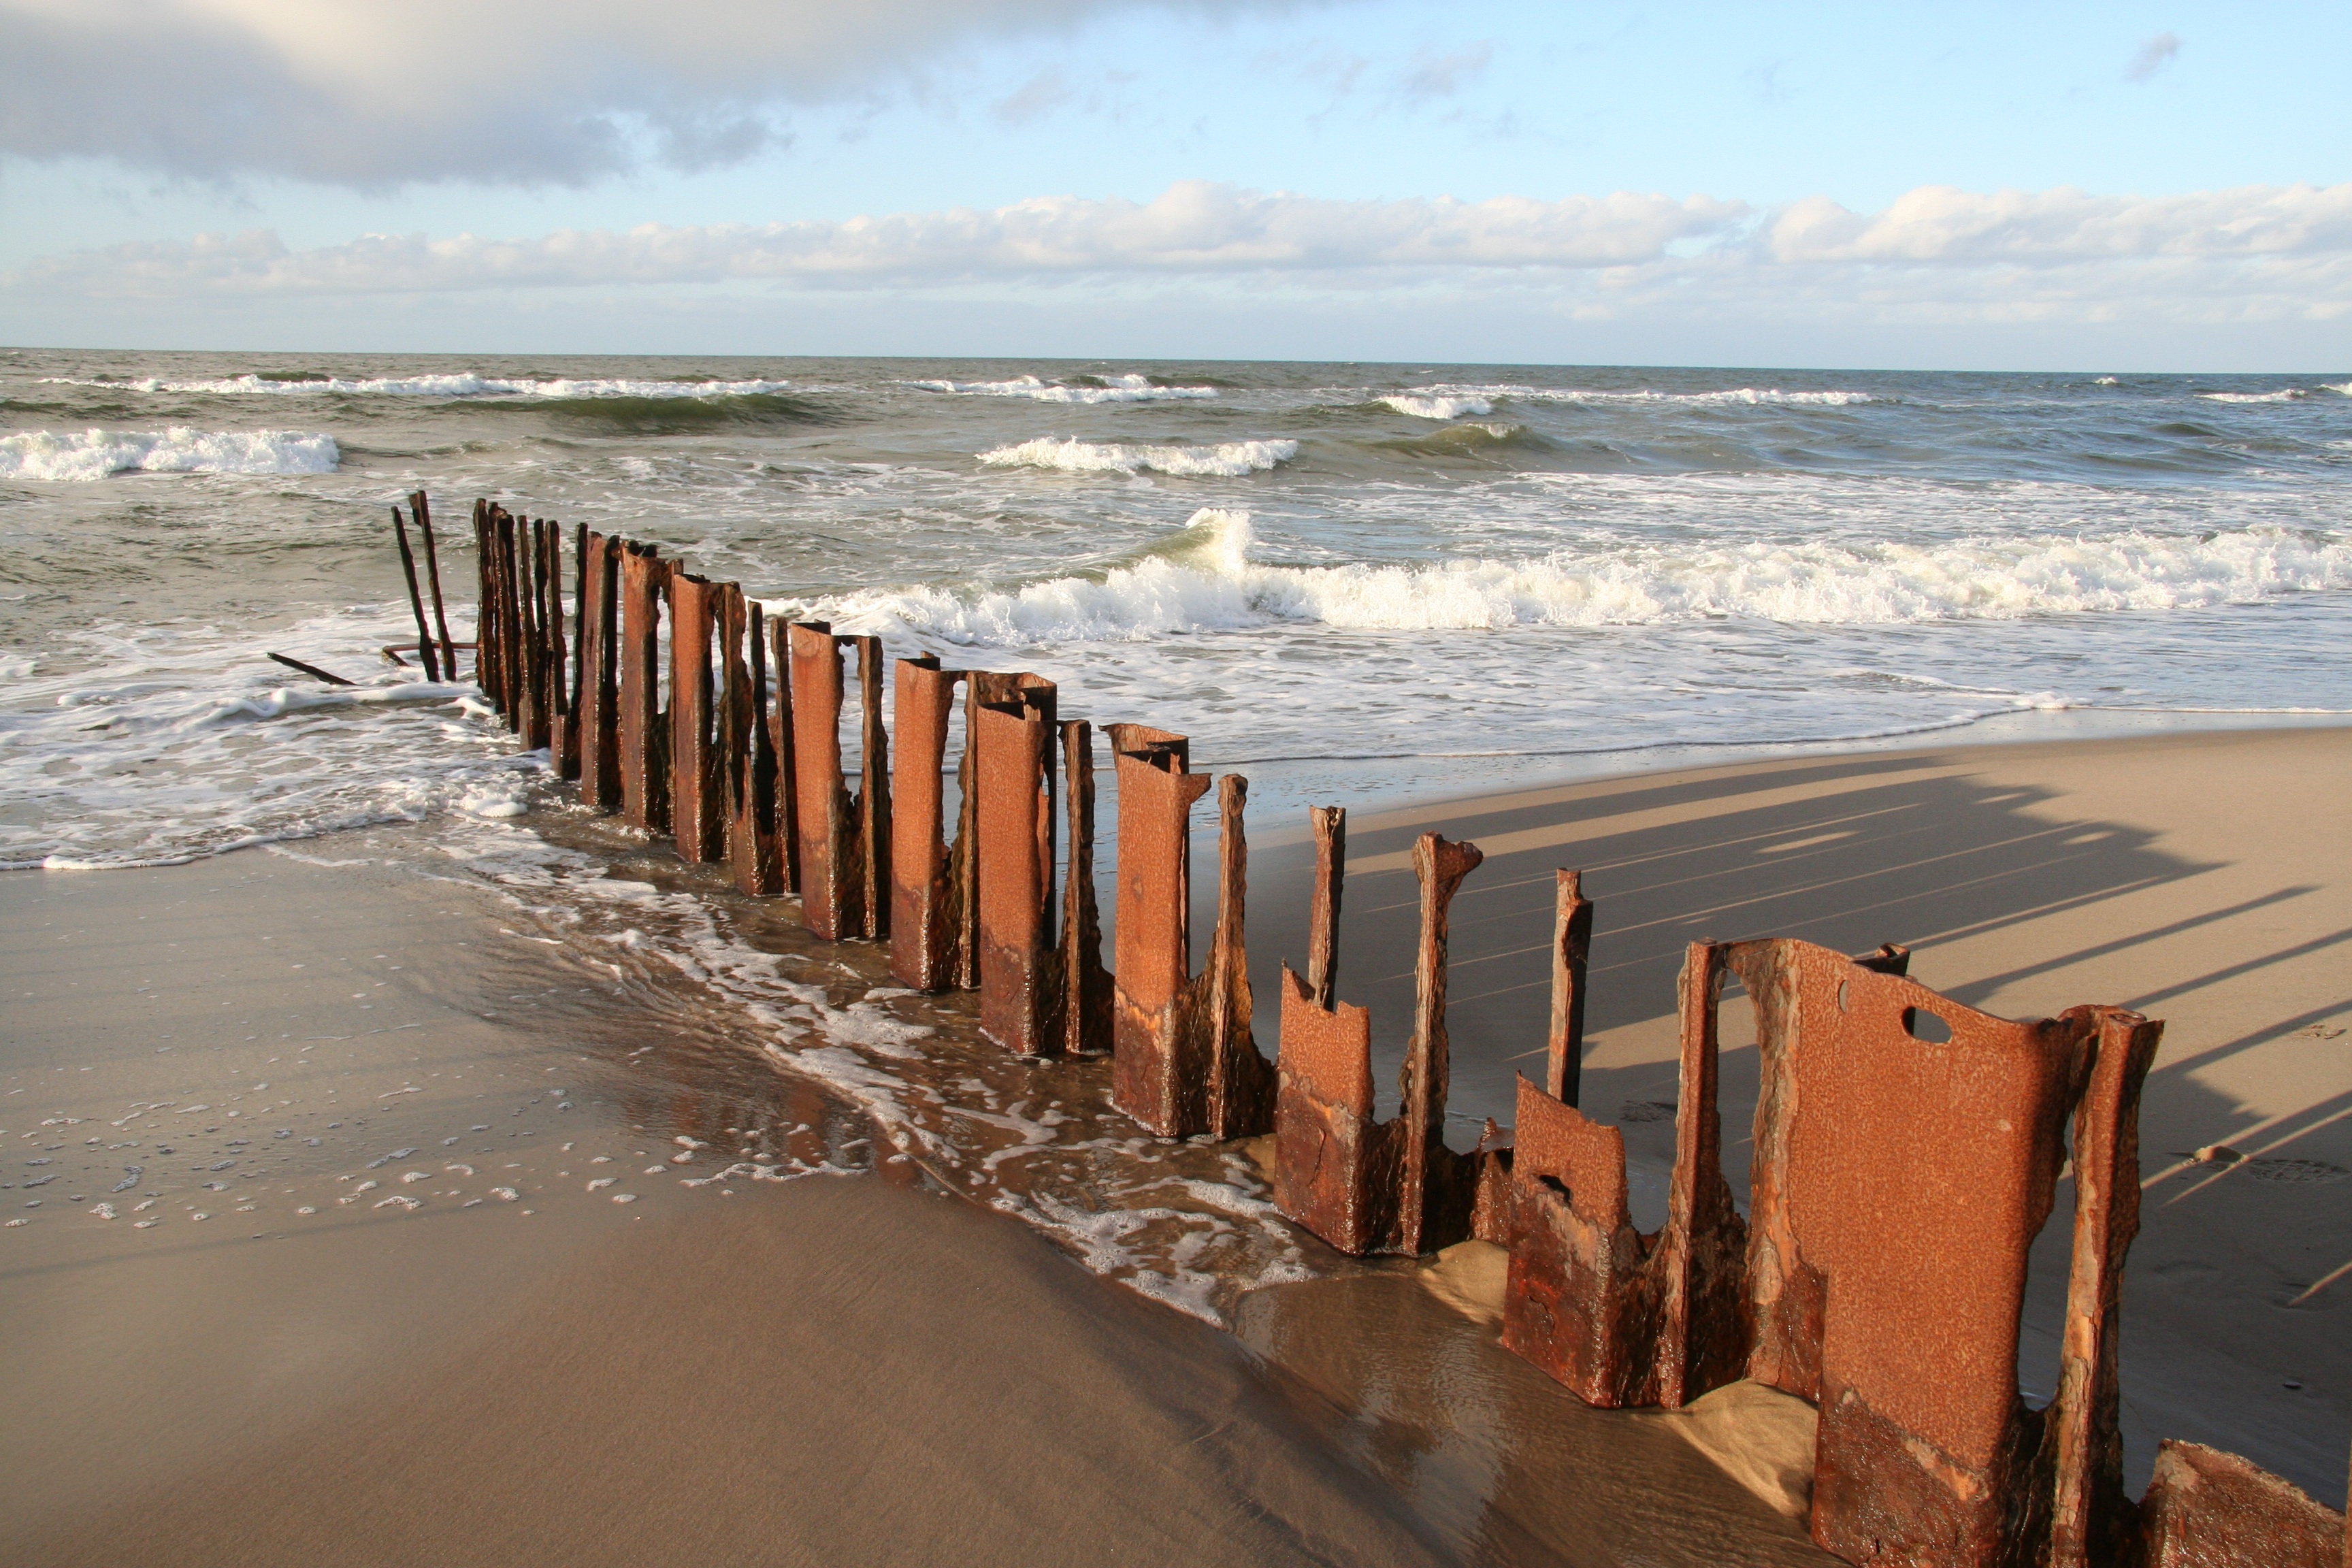
beach, sea, coast, water, sand, ocean, boardwalk, morning, shore, wave, pier, vacation, holiday, bay, rest, material, body of water, breakwater, swell, baltic sea, baltic sea beach, wind wave